Ersun Yanal

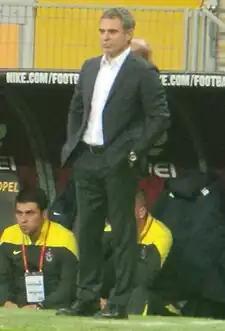
Yanal with Trabzonspor in 2014

On 28 June 2013, Yanal agreed to take charge of Fenerbahçe, replacing Aykut Kocaman who resigned in May 2013. His appointment coincided with tough times for Fenerbahçe who had been banned from European competition for two seasons over their alleged involvement in a domestic match-fixing scandal. On 1 July 2013, Fenerbahçe opened the 2013-14 season with a training session. Yanal, addressing his players, said the absolute goal was winning the Süper Lig championship. “I have gotten to know you. You will get to know me and we will get to know each other much better. Let's keep our eyes on the prize and hope for the best next season,” he noted. On 18 July 2013, Fenerbahçe played in the Champions League third qualifying round despite its UEFA ban after winning an emergency ruling from the Court of Arbitration for Sport. On 31 July 2013, on Yanal's first official match, Fenerbahçe made the most of their Champions League lifeline with a 1–1 draw against Red Bull Salzburg in the first leg of their third qualifying round tie. On 6 August, Fenerbahçe defeated Salzburg 3–1 in the second leg, which was Yanal's first competitive win for the club. On 11 August 2013, Yanal coached in his first Intercontinental Derby, the 40th edition of the Turkish Super Cup played in Kayseri. This was the 375th meeting between the rivals. Galatasaray won the match with a header from Didier Drogba in the first half of extra time, which was also the only goal in the match.